Motateyama Station

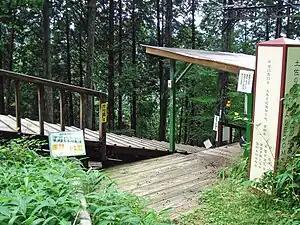
Motateyama Station, July 2006

is a funicular railway station located in the city of Ōtsu, Shiga Prefecture, Japan, operated by the private railway company Hieizan Railway.